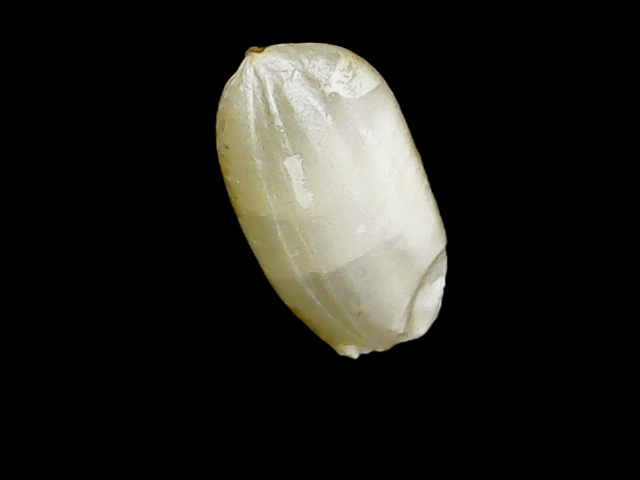
Rice variety: Binadhan8